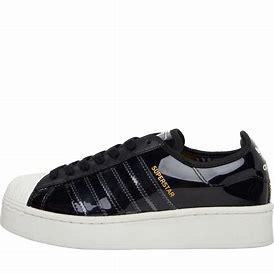
Brand: Adidas
Model: Superstar Bold